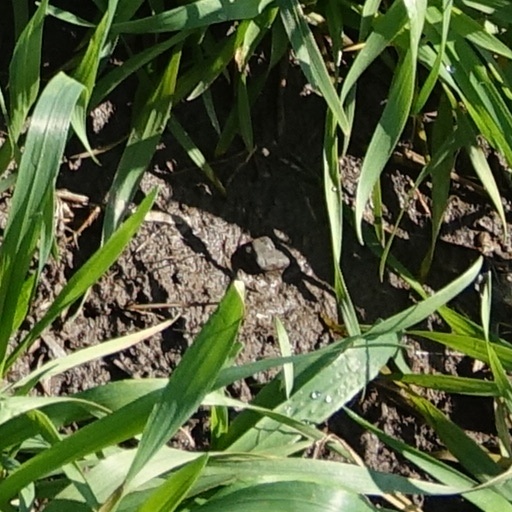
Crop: wheat